St Enoch Square

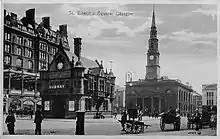
St Enoch Square, Glasgow around 1900 viewing south to the Clyde, with St Enoch Station and Hotel on the left, and St Enoch Church with spire.

Hosted every year between November and December, the Glasgow Christmas Market takes place in St Enoch Square. The event offers continental beers along with mulled wine that are readily served at Continental Bars that will be present during the time.